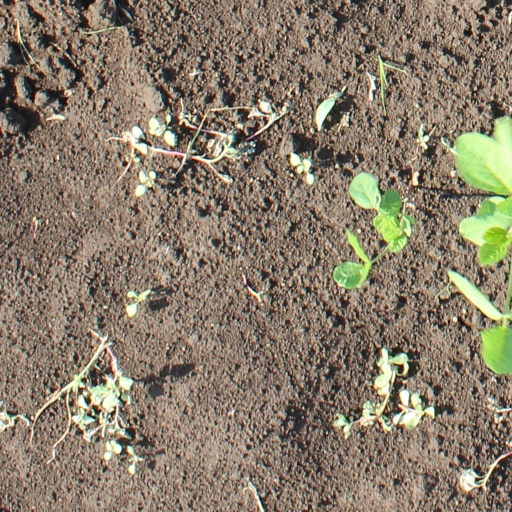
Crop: soybean